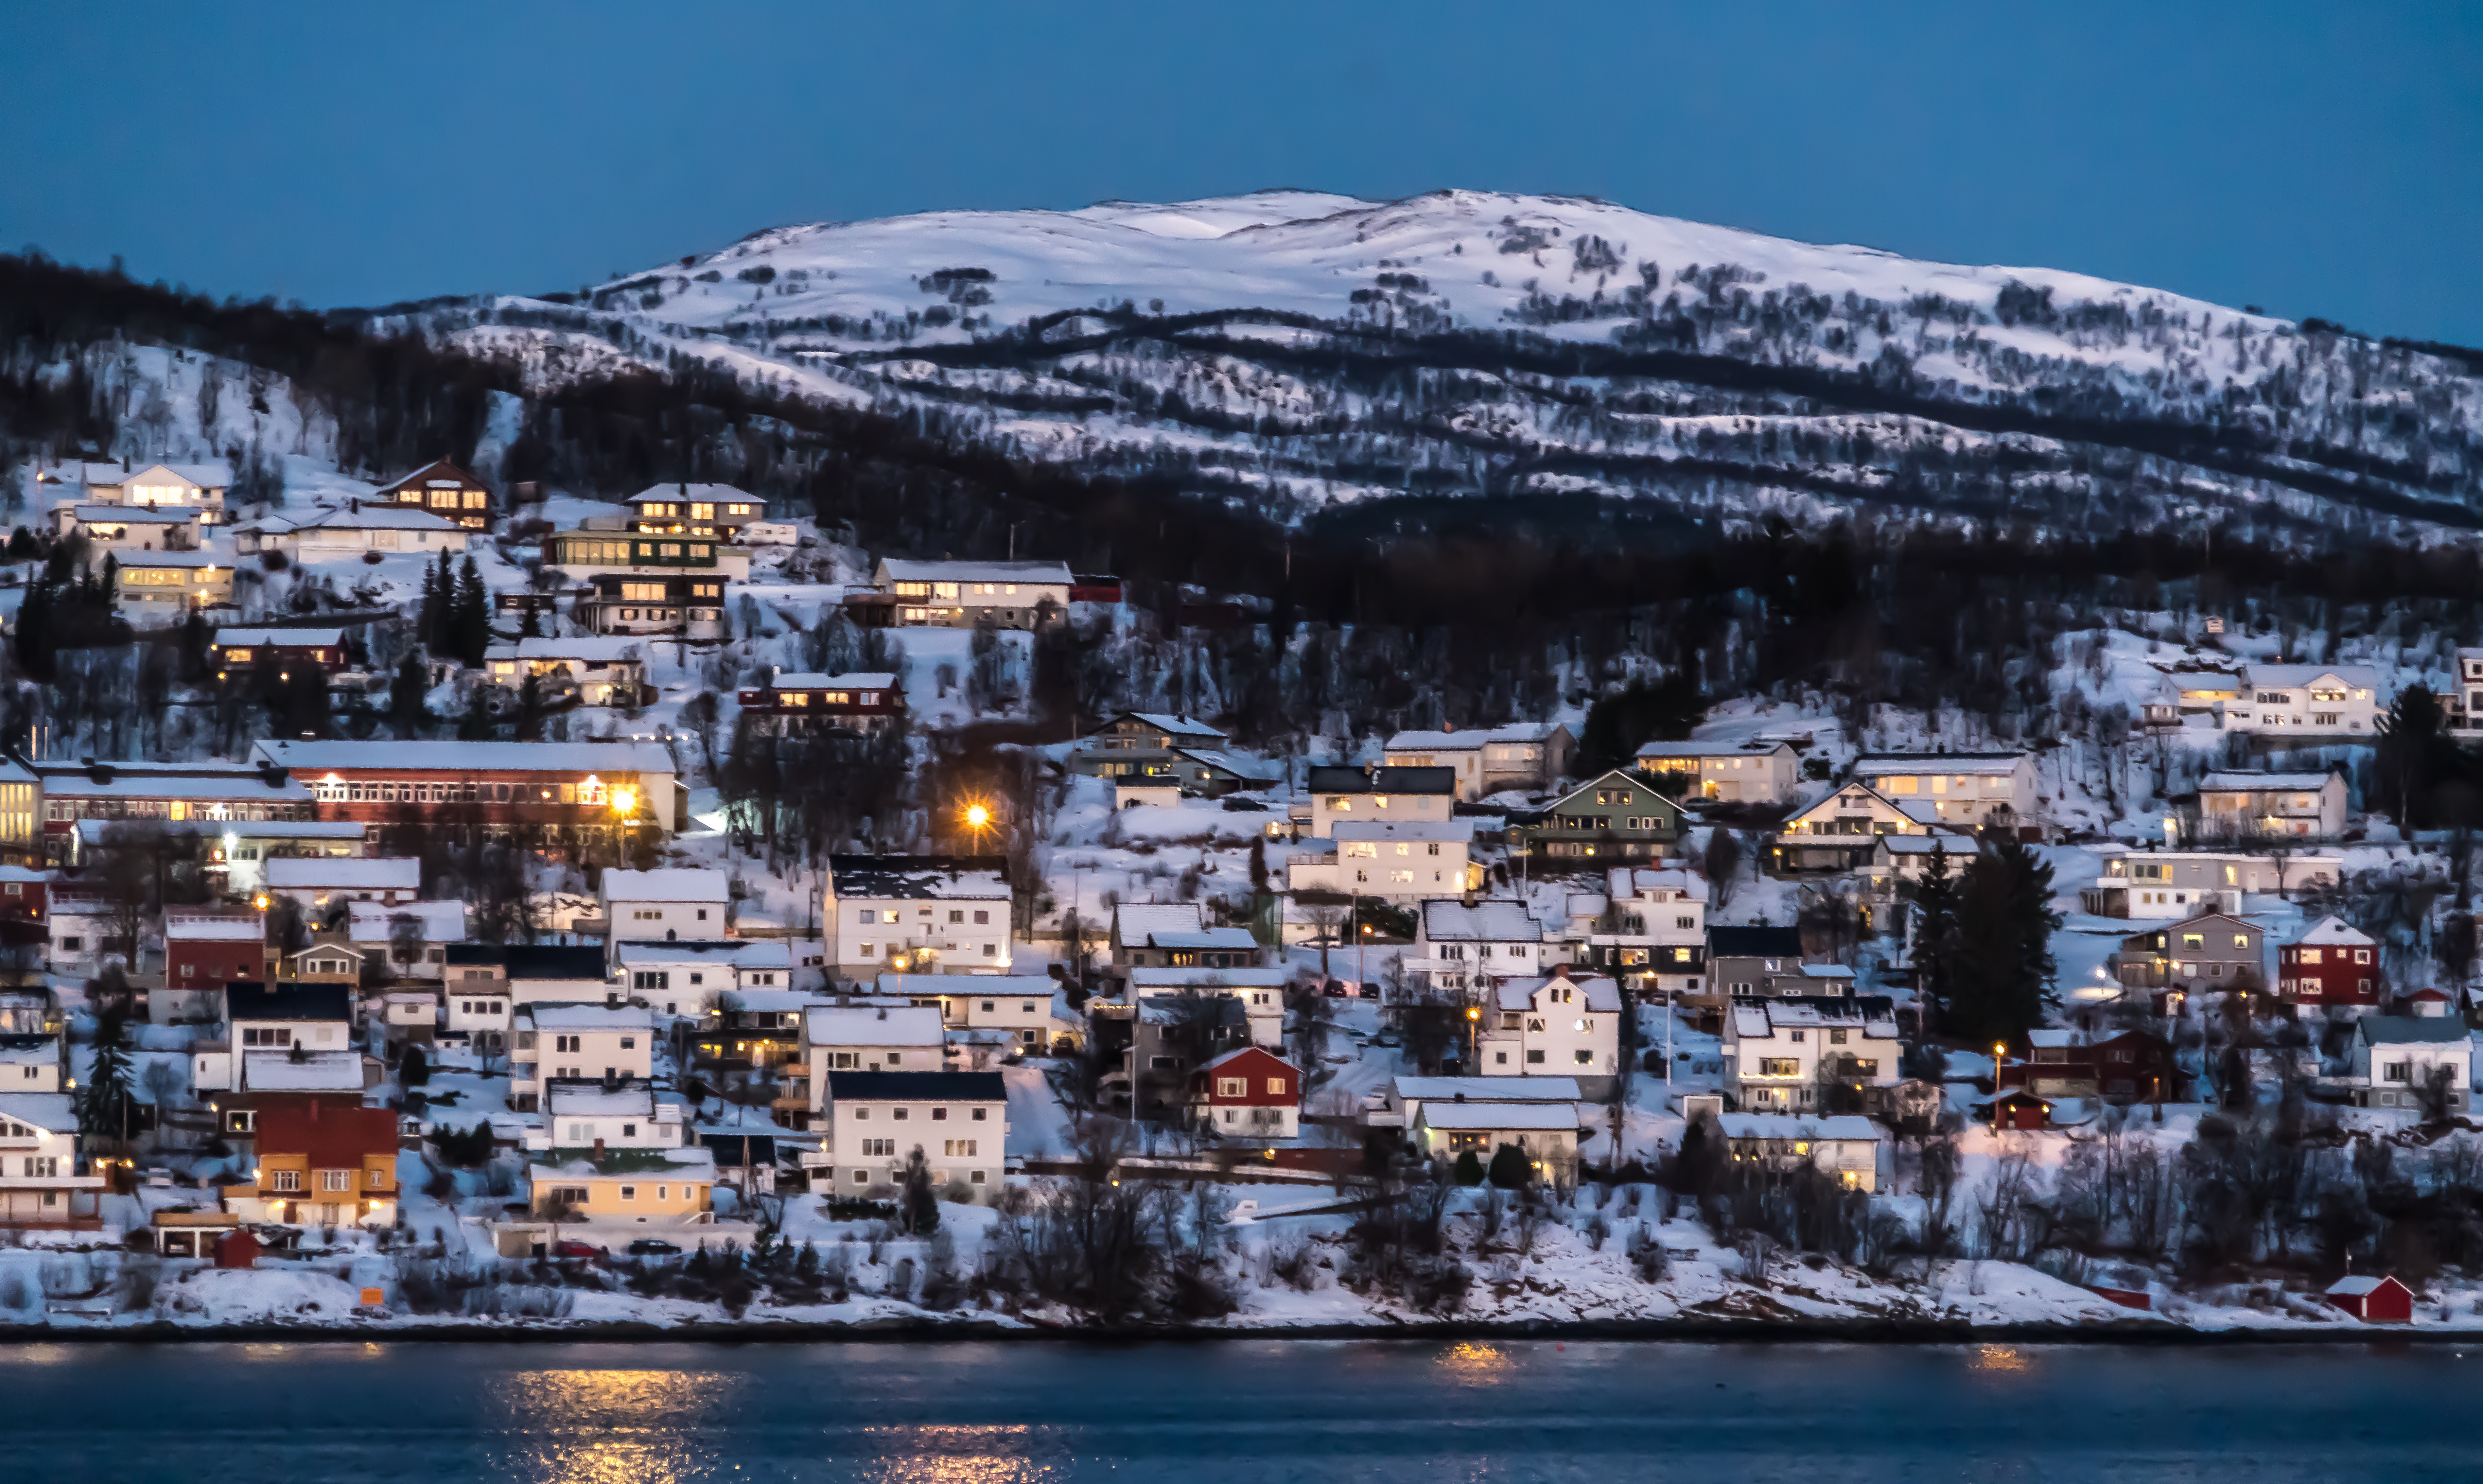
landscape, water, nature, mountain, snow, winter, architecture, sky, town, adventure, mountain range, cityscape, panorama, europe, vehicle, scenery, season, norway, scandinavia, aerial photography, coast line, geographical feature, human settlement